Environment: real
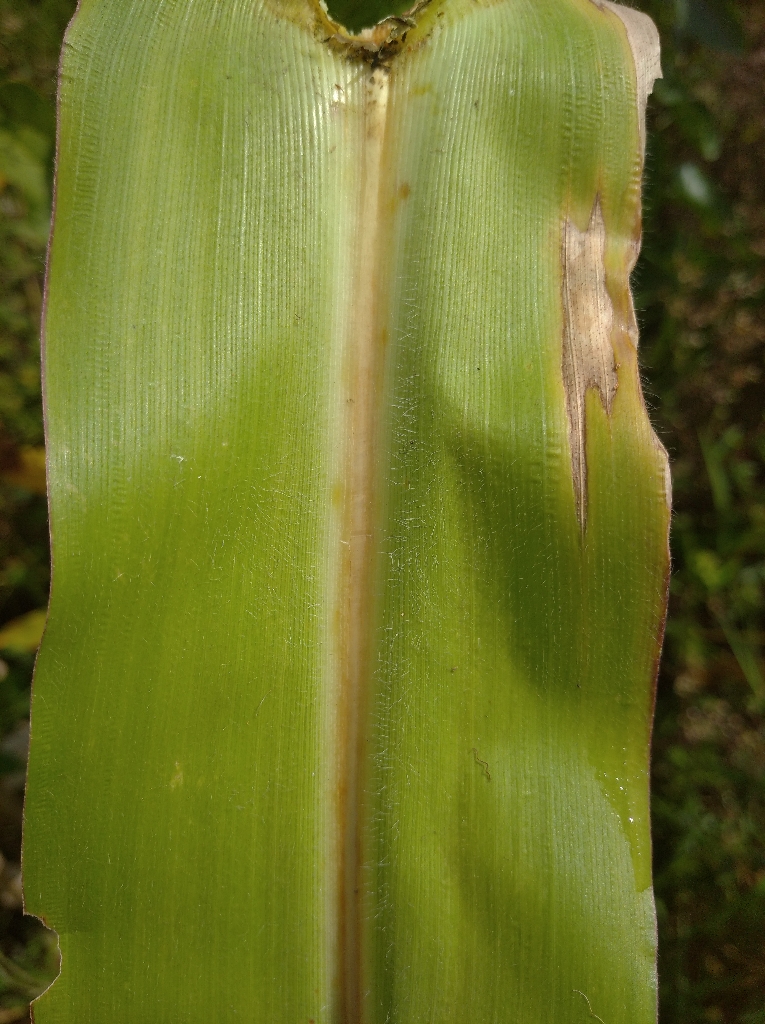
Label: northern_corn_leaf_blight